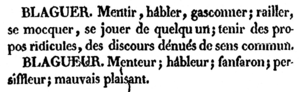
Définition de Blaguer et Blagueur dans le Dictionnaire du bas-langage ou des Manières de parler usitées parmi le peuple, de Charles-Louis D'Hautel (1808), page 94.
Une blague, aussi nommée histoire drôle ou gag, est une mise en scène sous forme d'histoire ou de devinette, généralement assez courte, qui déclenche le rire.